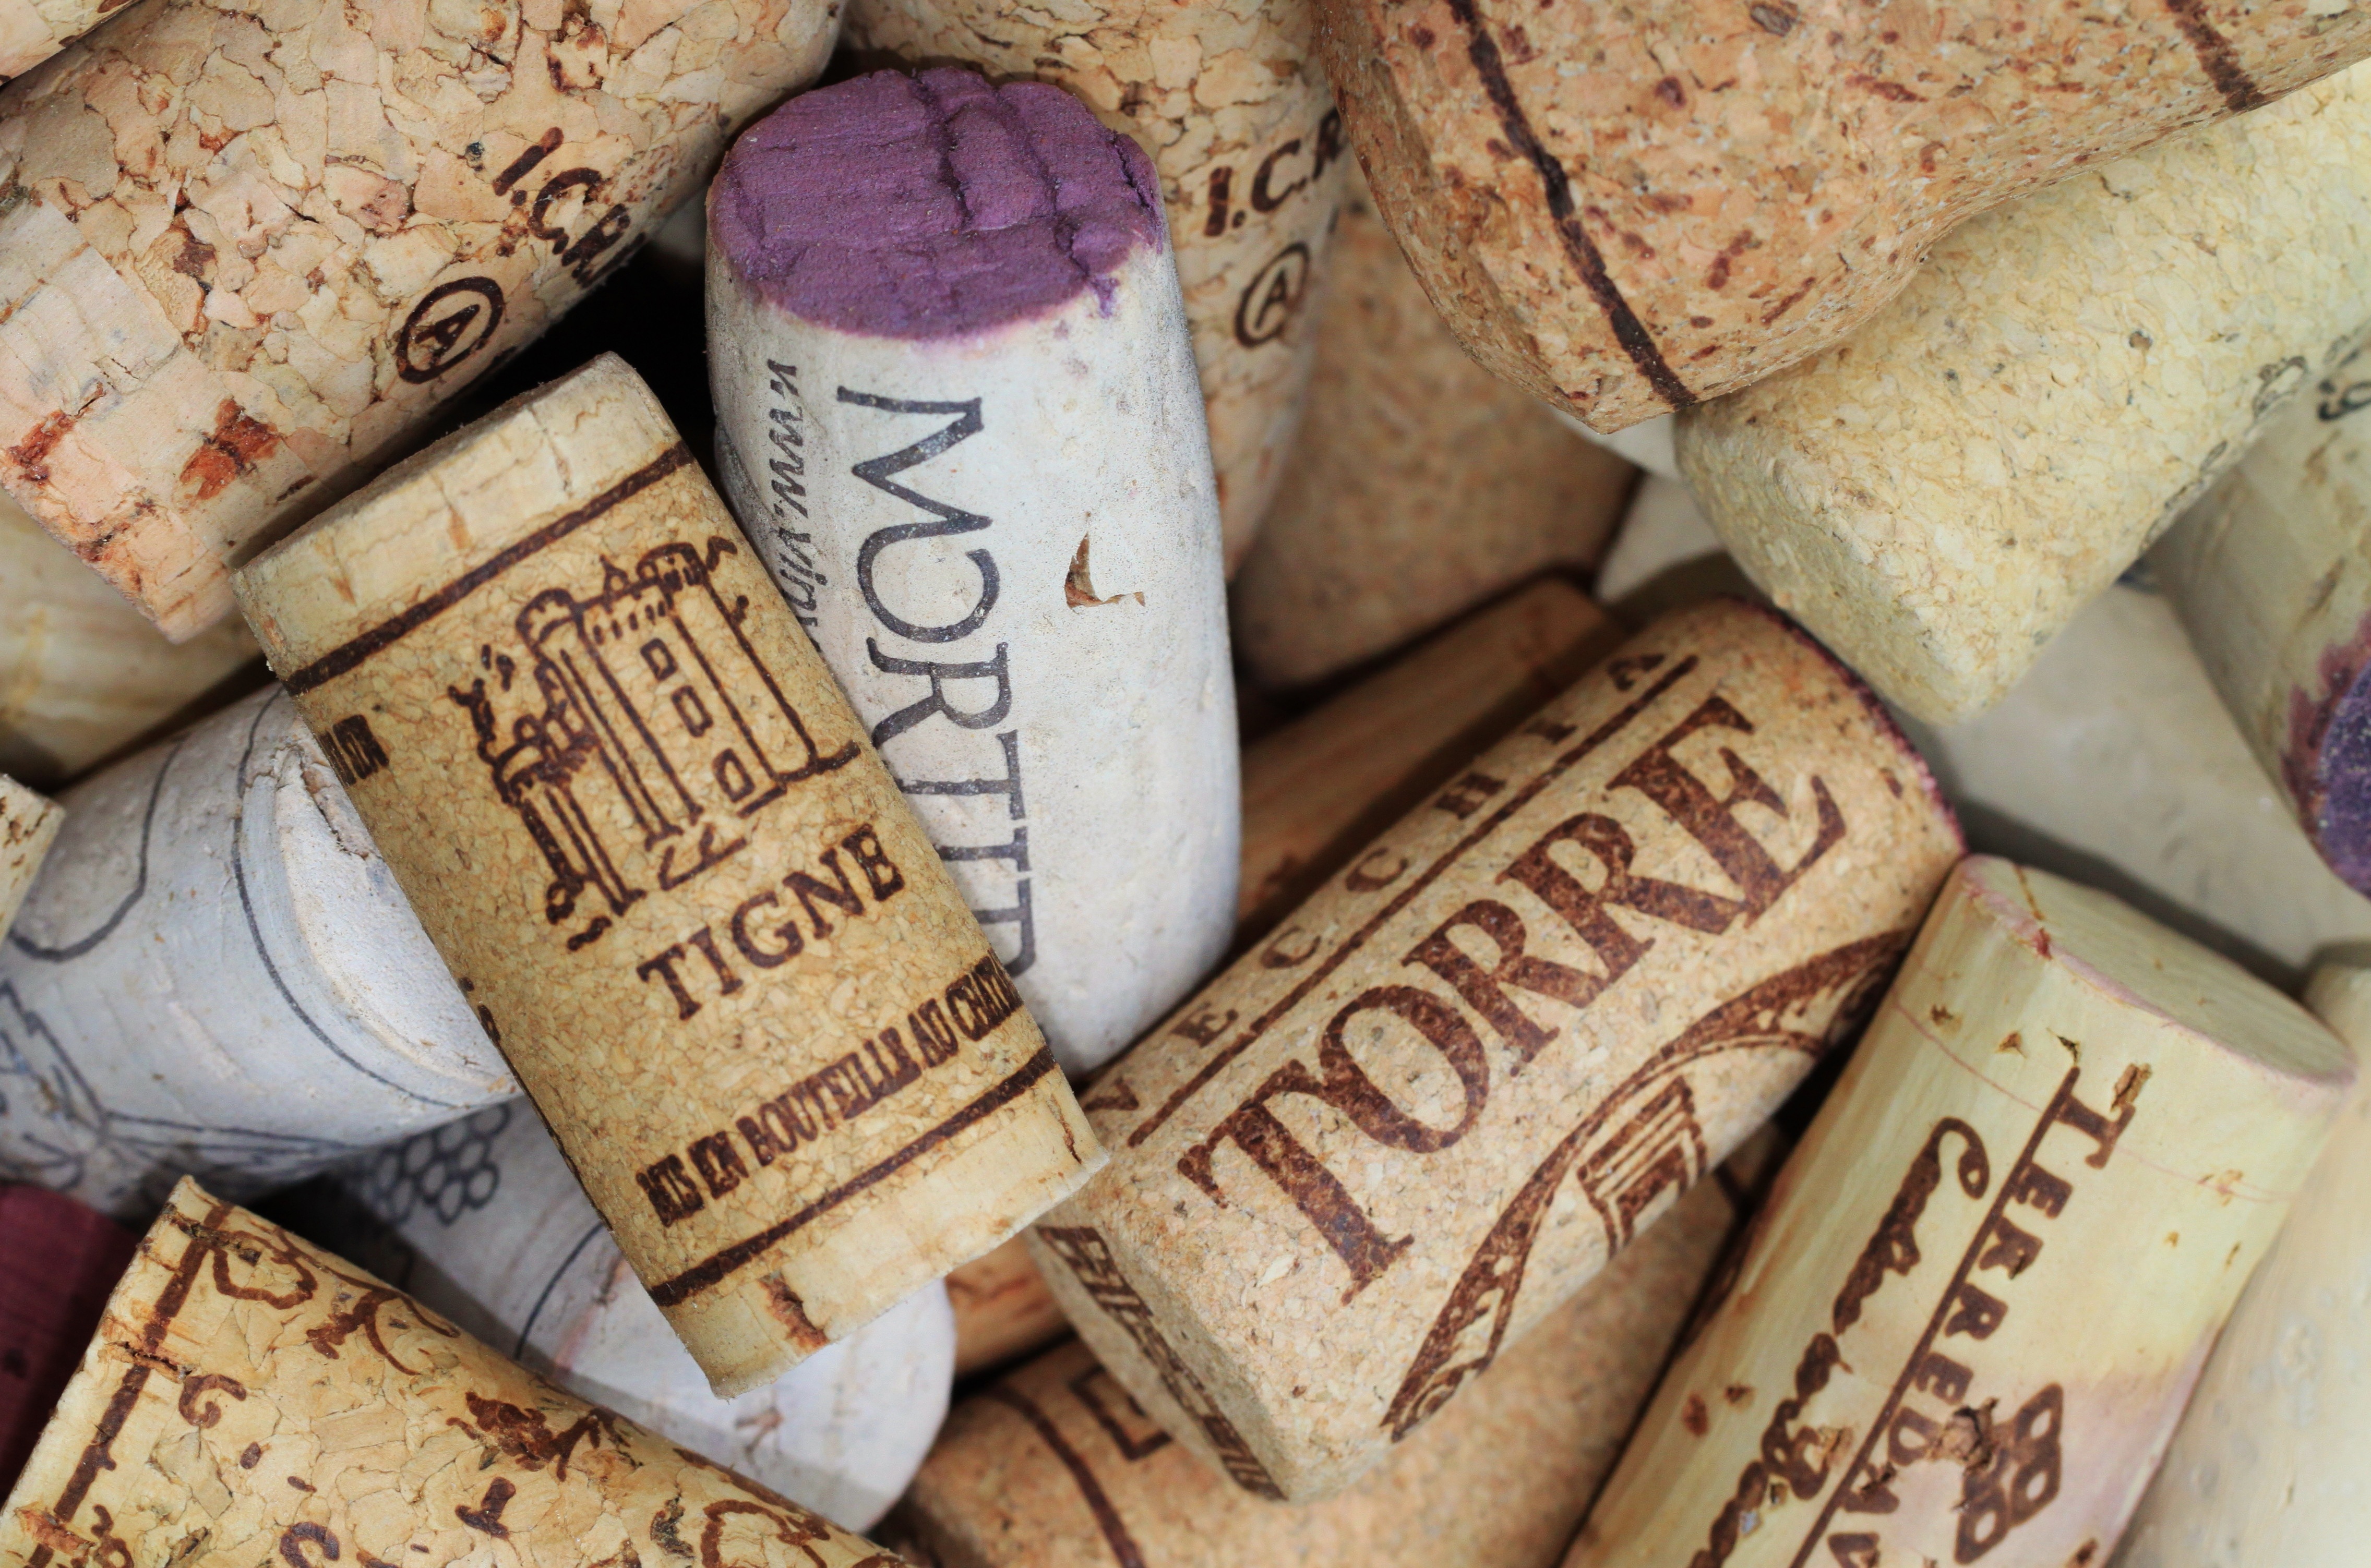
wine, food, collection, baking, close, material, cork, labels, flavor, tasting, closures, wine corks, bottle corks, wine tasting, wineries, wine trade, wine varieties, drink champagne